Cracker Barrel

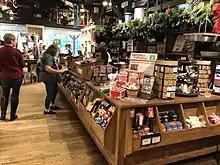
A Cracker Barrel gift shop, the "Olde country store"

By September 1997, Cracker Barrel had 314 restaurants, and aimed to increase the number of stores by approximately 50 per year over the following five years. The firm closed its Corner Market operations in 1997 and refocused on its restaurant and gift store locations. The company's president, Ron Magruder, stated that the chain was concentrating on strengthening its core theme, offering traditional foods and retail in a country store setting, with good service and country music. The number of combined restaurants and stores owned by Cracker Barrel increased between 1997 and 2000, to more than 420 locations. In 2000 and 2001, the company addressed staffing and infrastructure issues related to this rapid growth by implementing a more rigorous recruitment strategy and introducing new technology, including an order-placement system. Also in 1997, the company purchased the Mitchell House in Lebanon, Tennessee. The house had been the elementary dormitory and school for Castle Heights Military Academy which both Dan Evins and his son attended. The school had closed in 1986 and the building had sat empty since then. Cracker Barrel spent two million dollars to restore the home and used it as its corporate headquarters from 1999 to 2013.